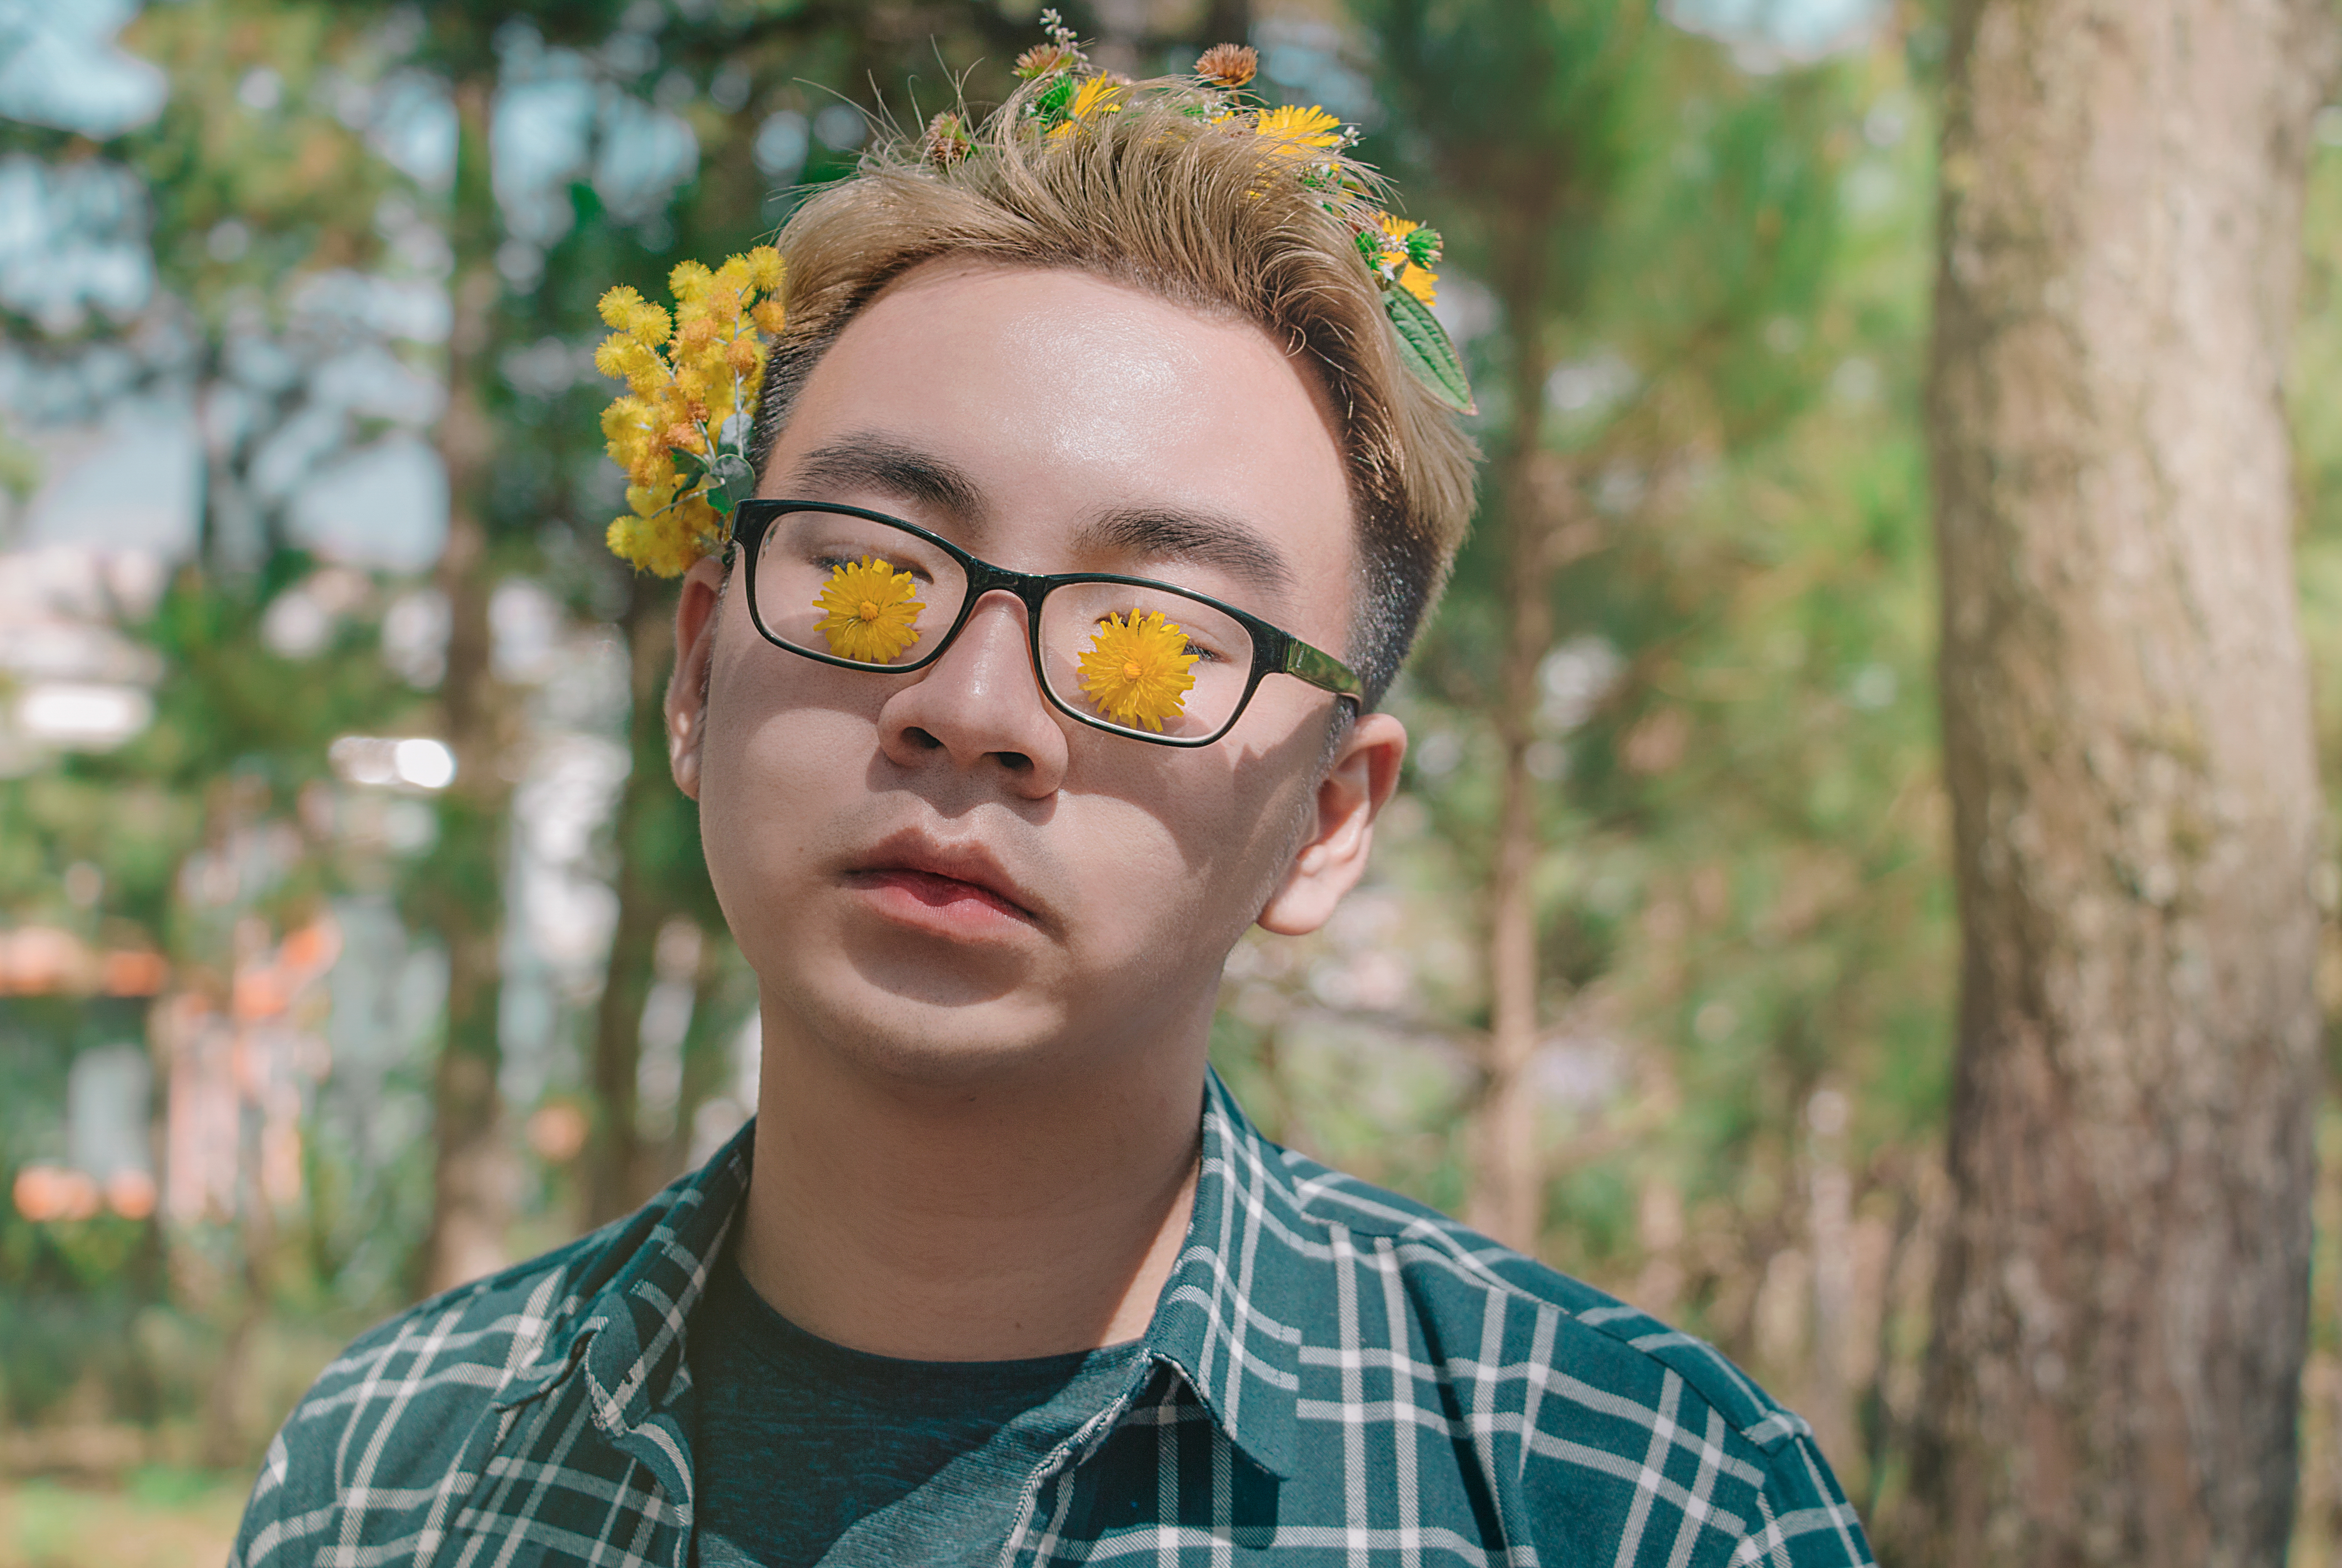
beautiful, landscape, boy, flower, glasses, face, eyewear, vision care, yellow, sunglasses, eye, tree, plant, cool, smile, fun, grass, girl, health beauty, portrait photography